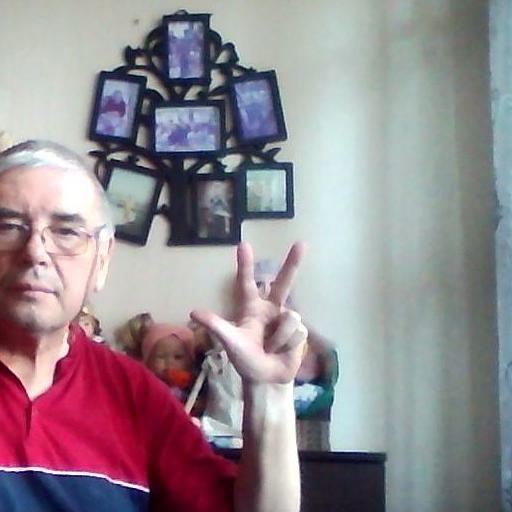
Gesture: three2